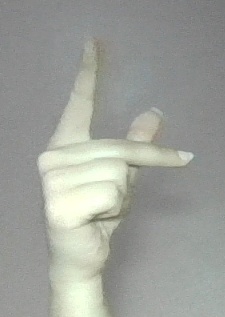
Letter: dha